Lower Lea Valley

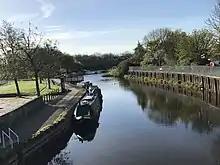
Three Mills Lane, looking out from the tide mill

The Lower Lea includes Hackney Marshes and the Lea River Park, a collection of six parks which connect Queen Elizabeth Olympic Park to the Royal Docks and the River Thames; linked by the Leaway.